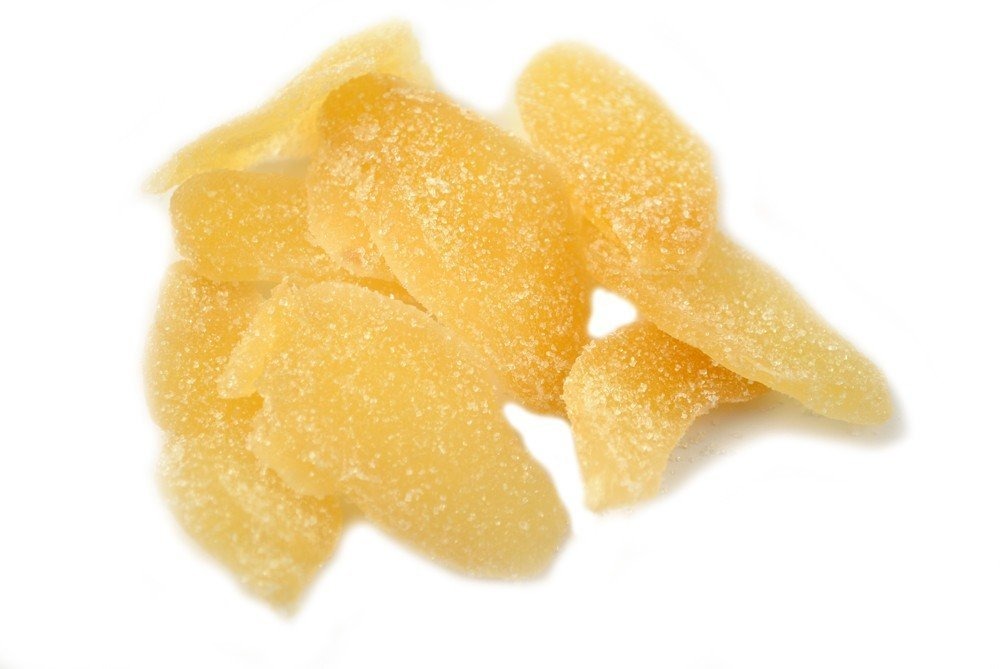
Item Name: Anna and Sarah Dried Crystallized Ginger in Resealable Bag 3 Lbs
Bullet Point 1: CRYSTALLIZED GINGER: Health booster dried ginger slices. Sweet, spicy, moist and chewy taste.
Bullet Point 2: HEALTHY AND NUTRITIOUS: Delicious snacks with anti-inflammatory effects and soothing relief. Perfect combo with cookies or tea.
Bullet Point 3: GREAT FOR RECIPES AND SNACKING: Chop and add them to cakes and cookies while baking for great taste or have it with a cup of hot tea.
Bullet Point 4: LOCK FOR FRESHNESS: Comes in a resealable bag, stays fresh.
Bullet Point 5: STORAGE INSTRUCTIONS: Store in a cool, dark cupboard; away from direct heat or sunlight. After opening, placing in tightly sealed airtight or heavy-duty plastic bag is recommended. Freezing is not recommended.
Value: 48.0
Unit: Ounce

Price: 30